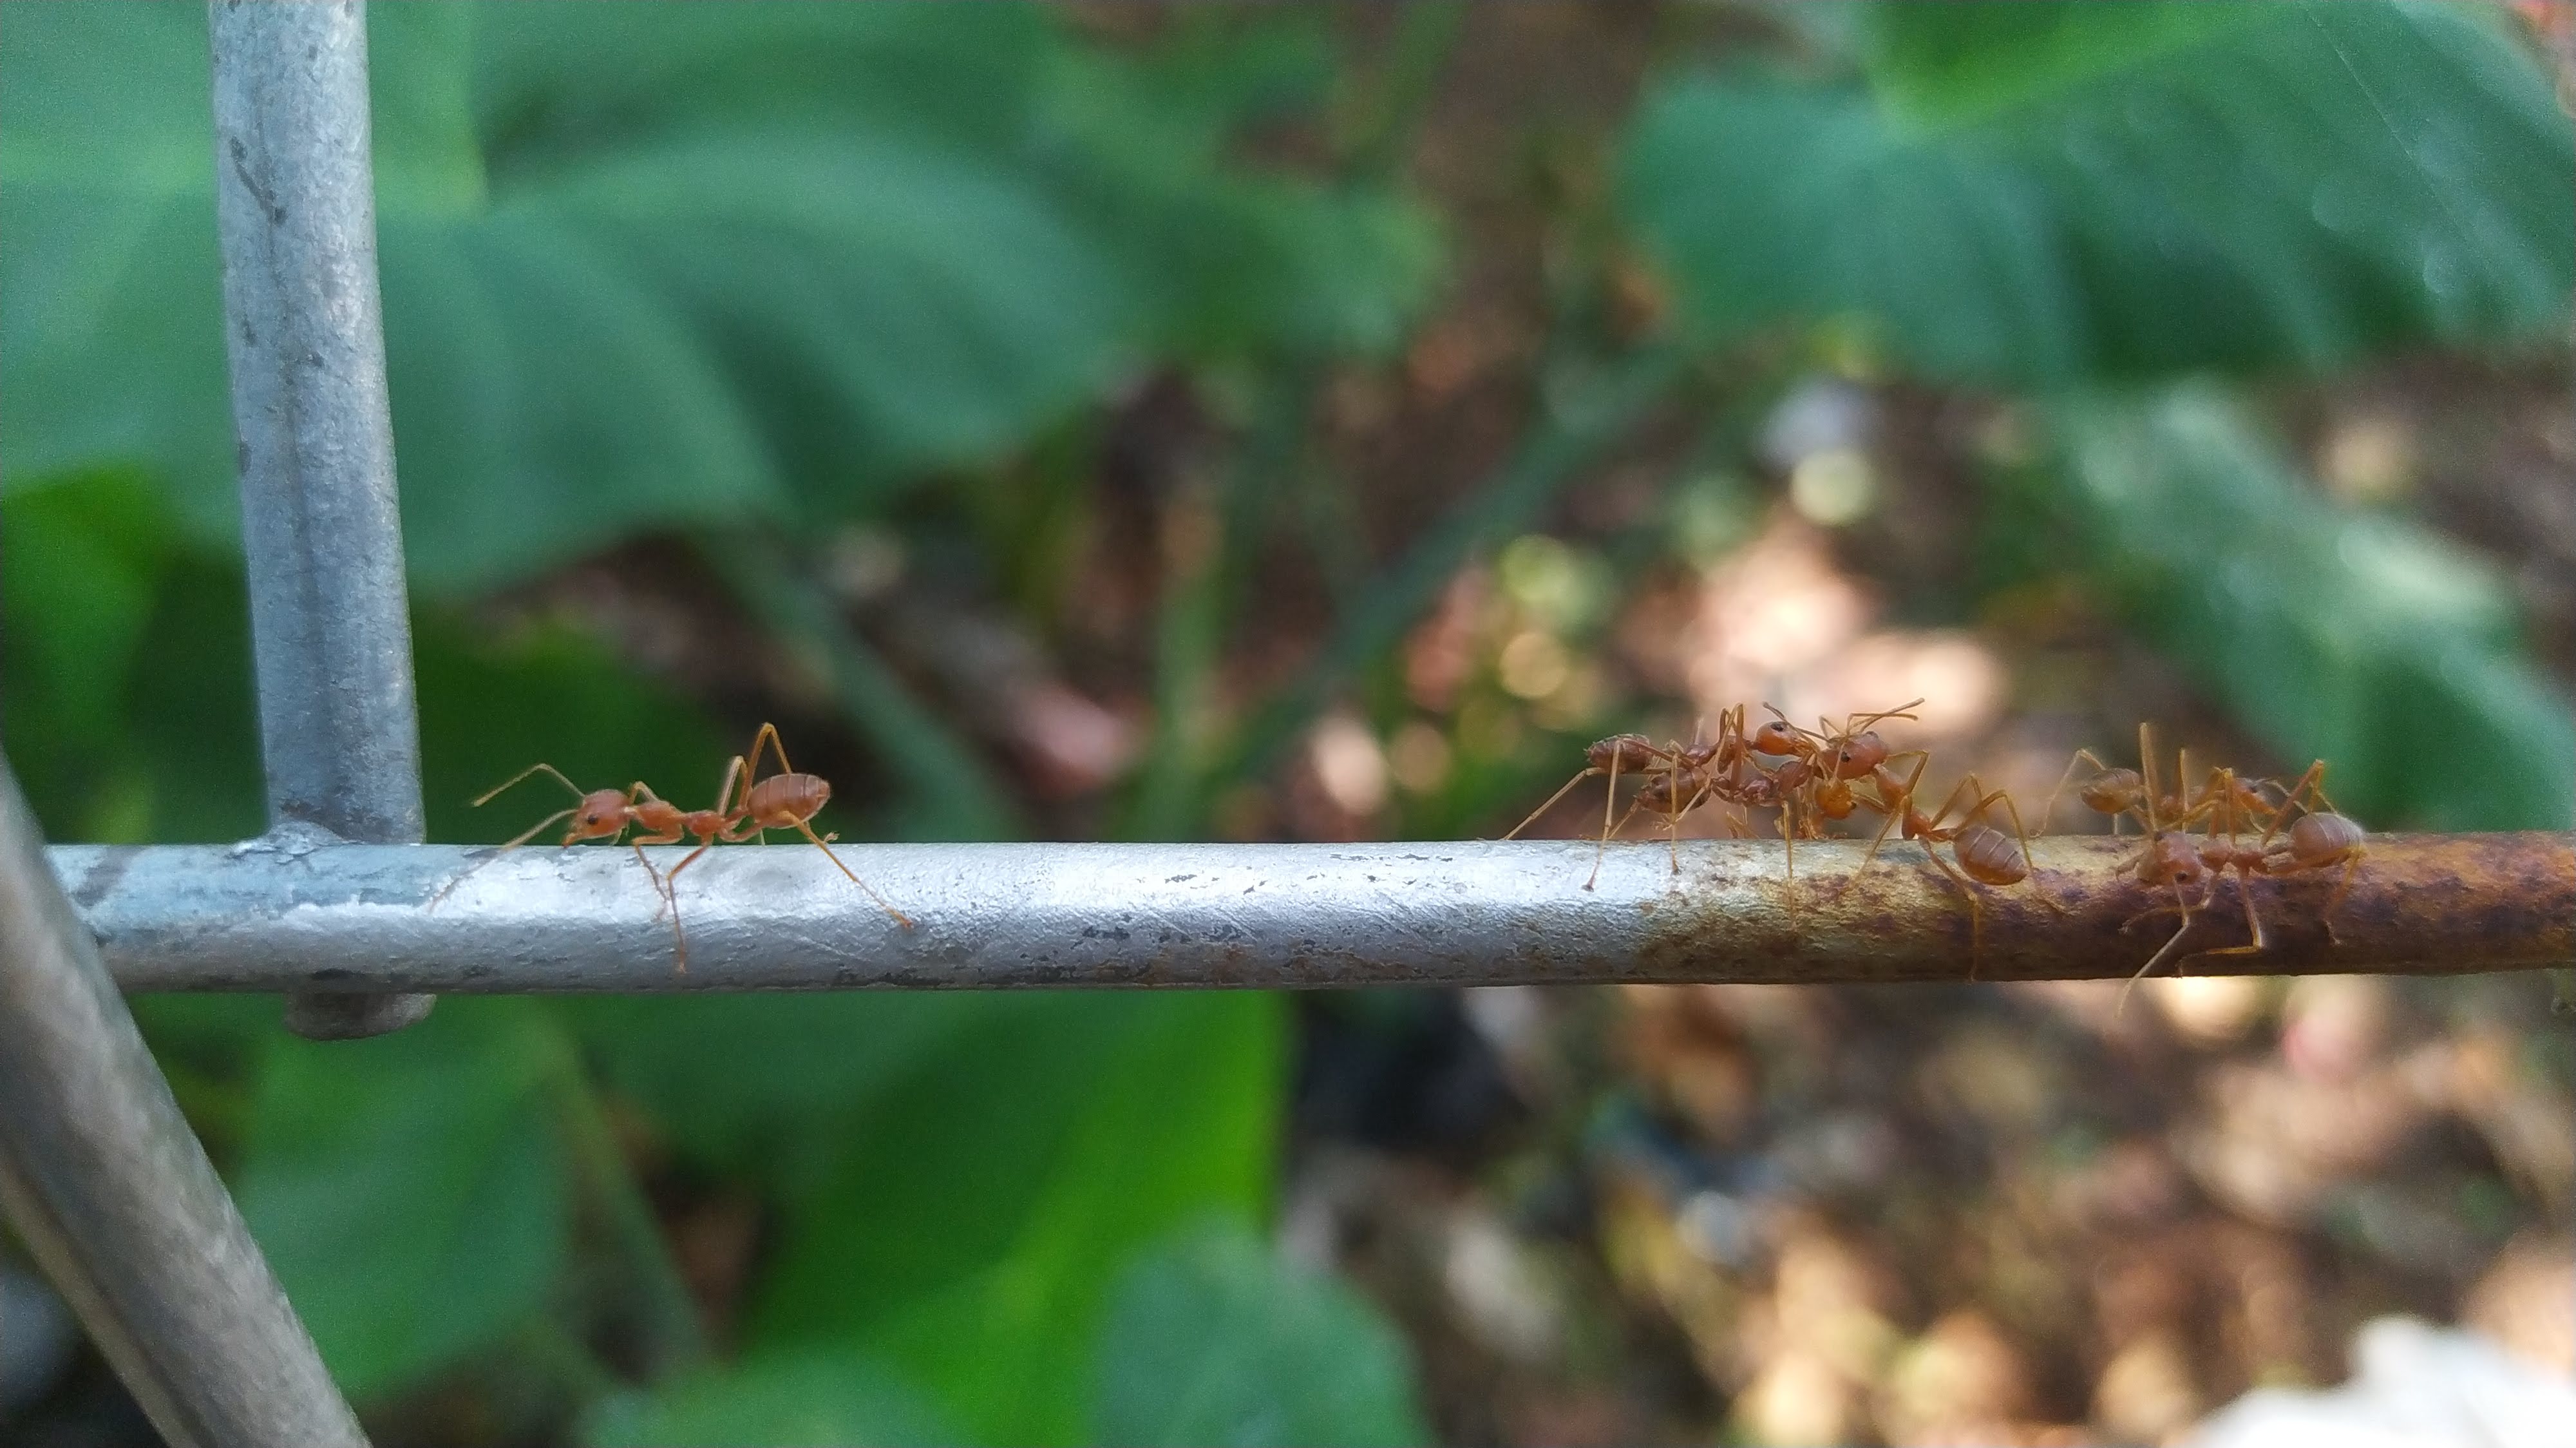
animals, wood, terrestrial plant, plant, twig, insect, arthropod, pest, close up, terrestrial animal, ant, macro photography, grass, parasite, wildlife, metal, herbaceous plant, natural material, trunk, plant stem, soil, invertebrate, flowering plant, plant pathology, jungle, vascular plant, forest